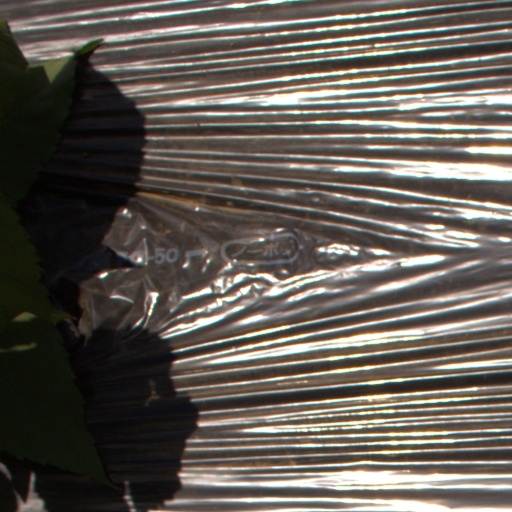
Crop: Jerusalem artichoke